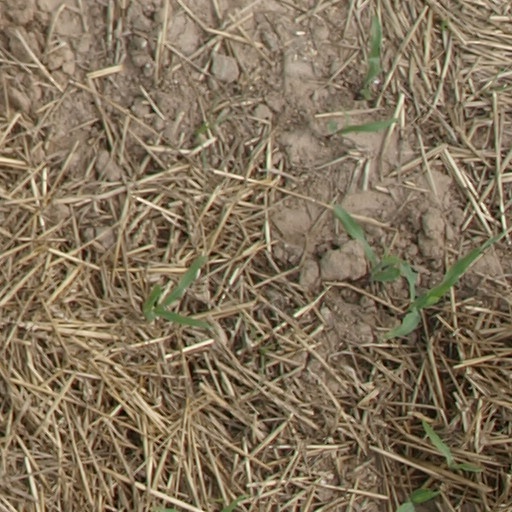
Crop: maize; corn